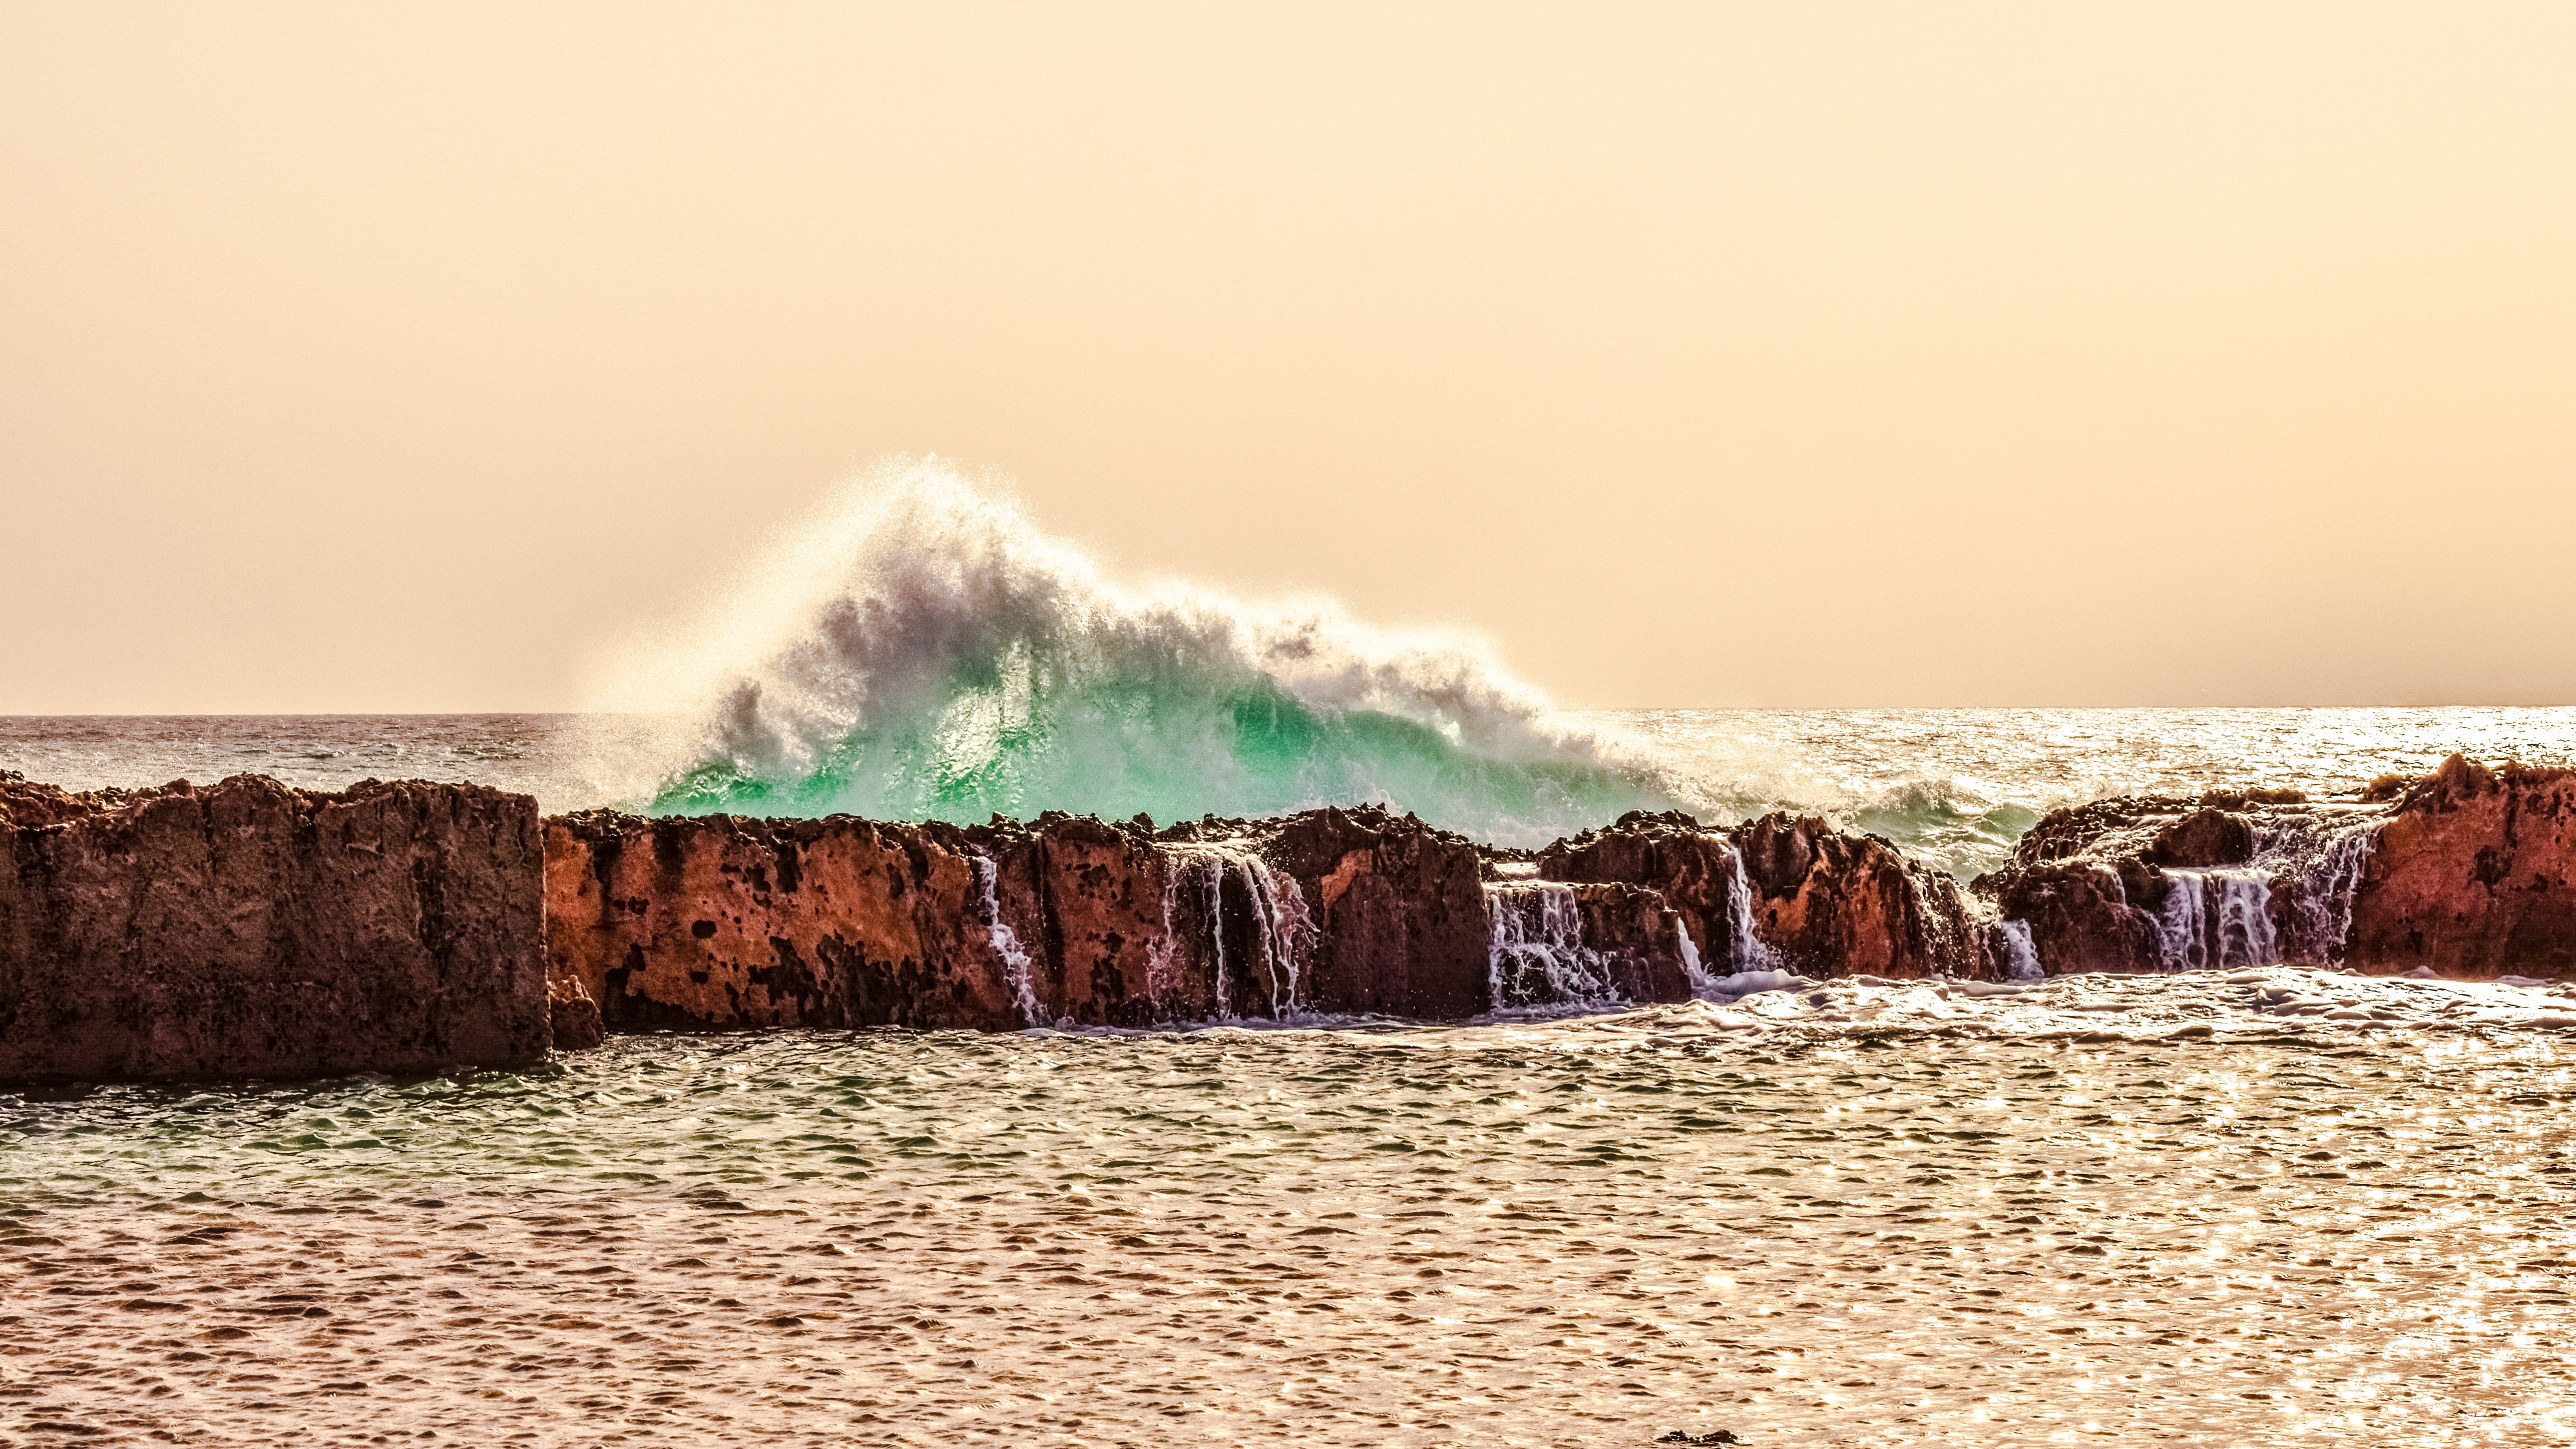
beach, landscape, sea, coast, water, nature, sand, rock, ocean, horizon, liquid, sunlight, morning, shore, wave, foam, splash, spray, blue, terrain, material, splashing, erosion, body of water, waves, temple, afternoon, rocky coast